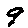
Label: 9